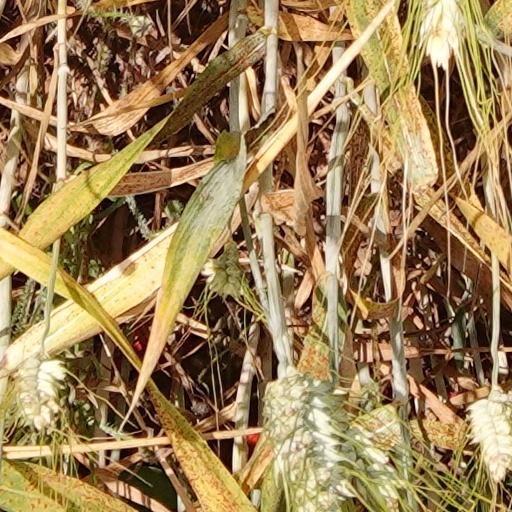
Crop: wheat